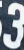
Number: 3